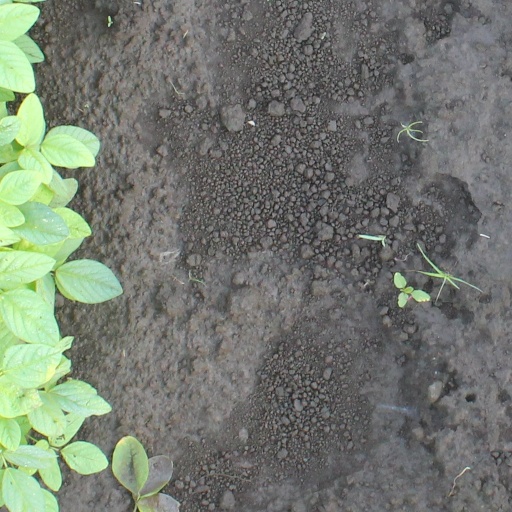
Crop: soybean